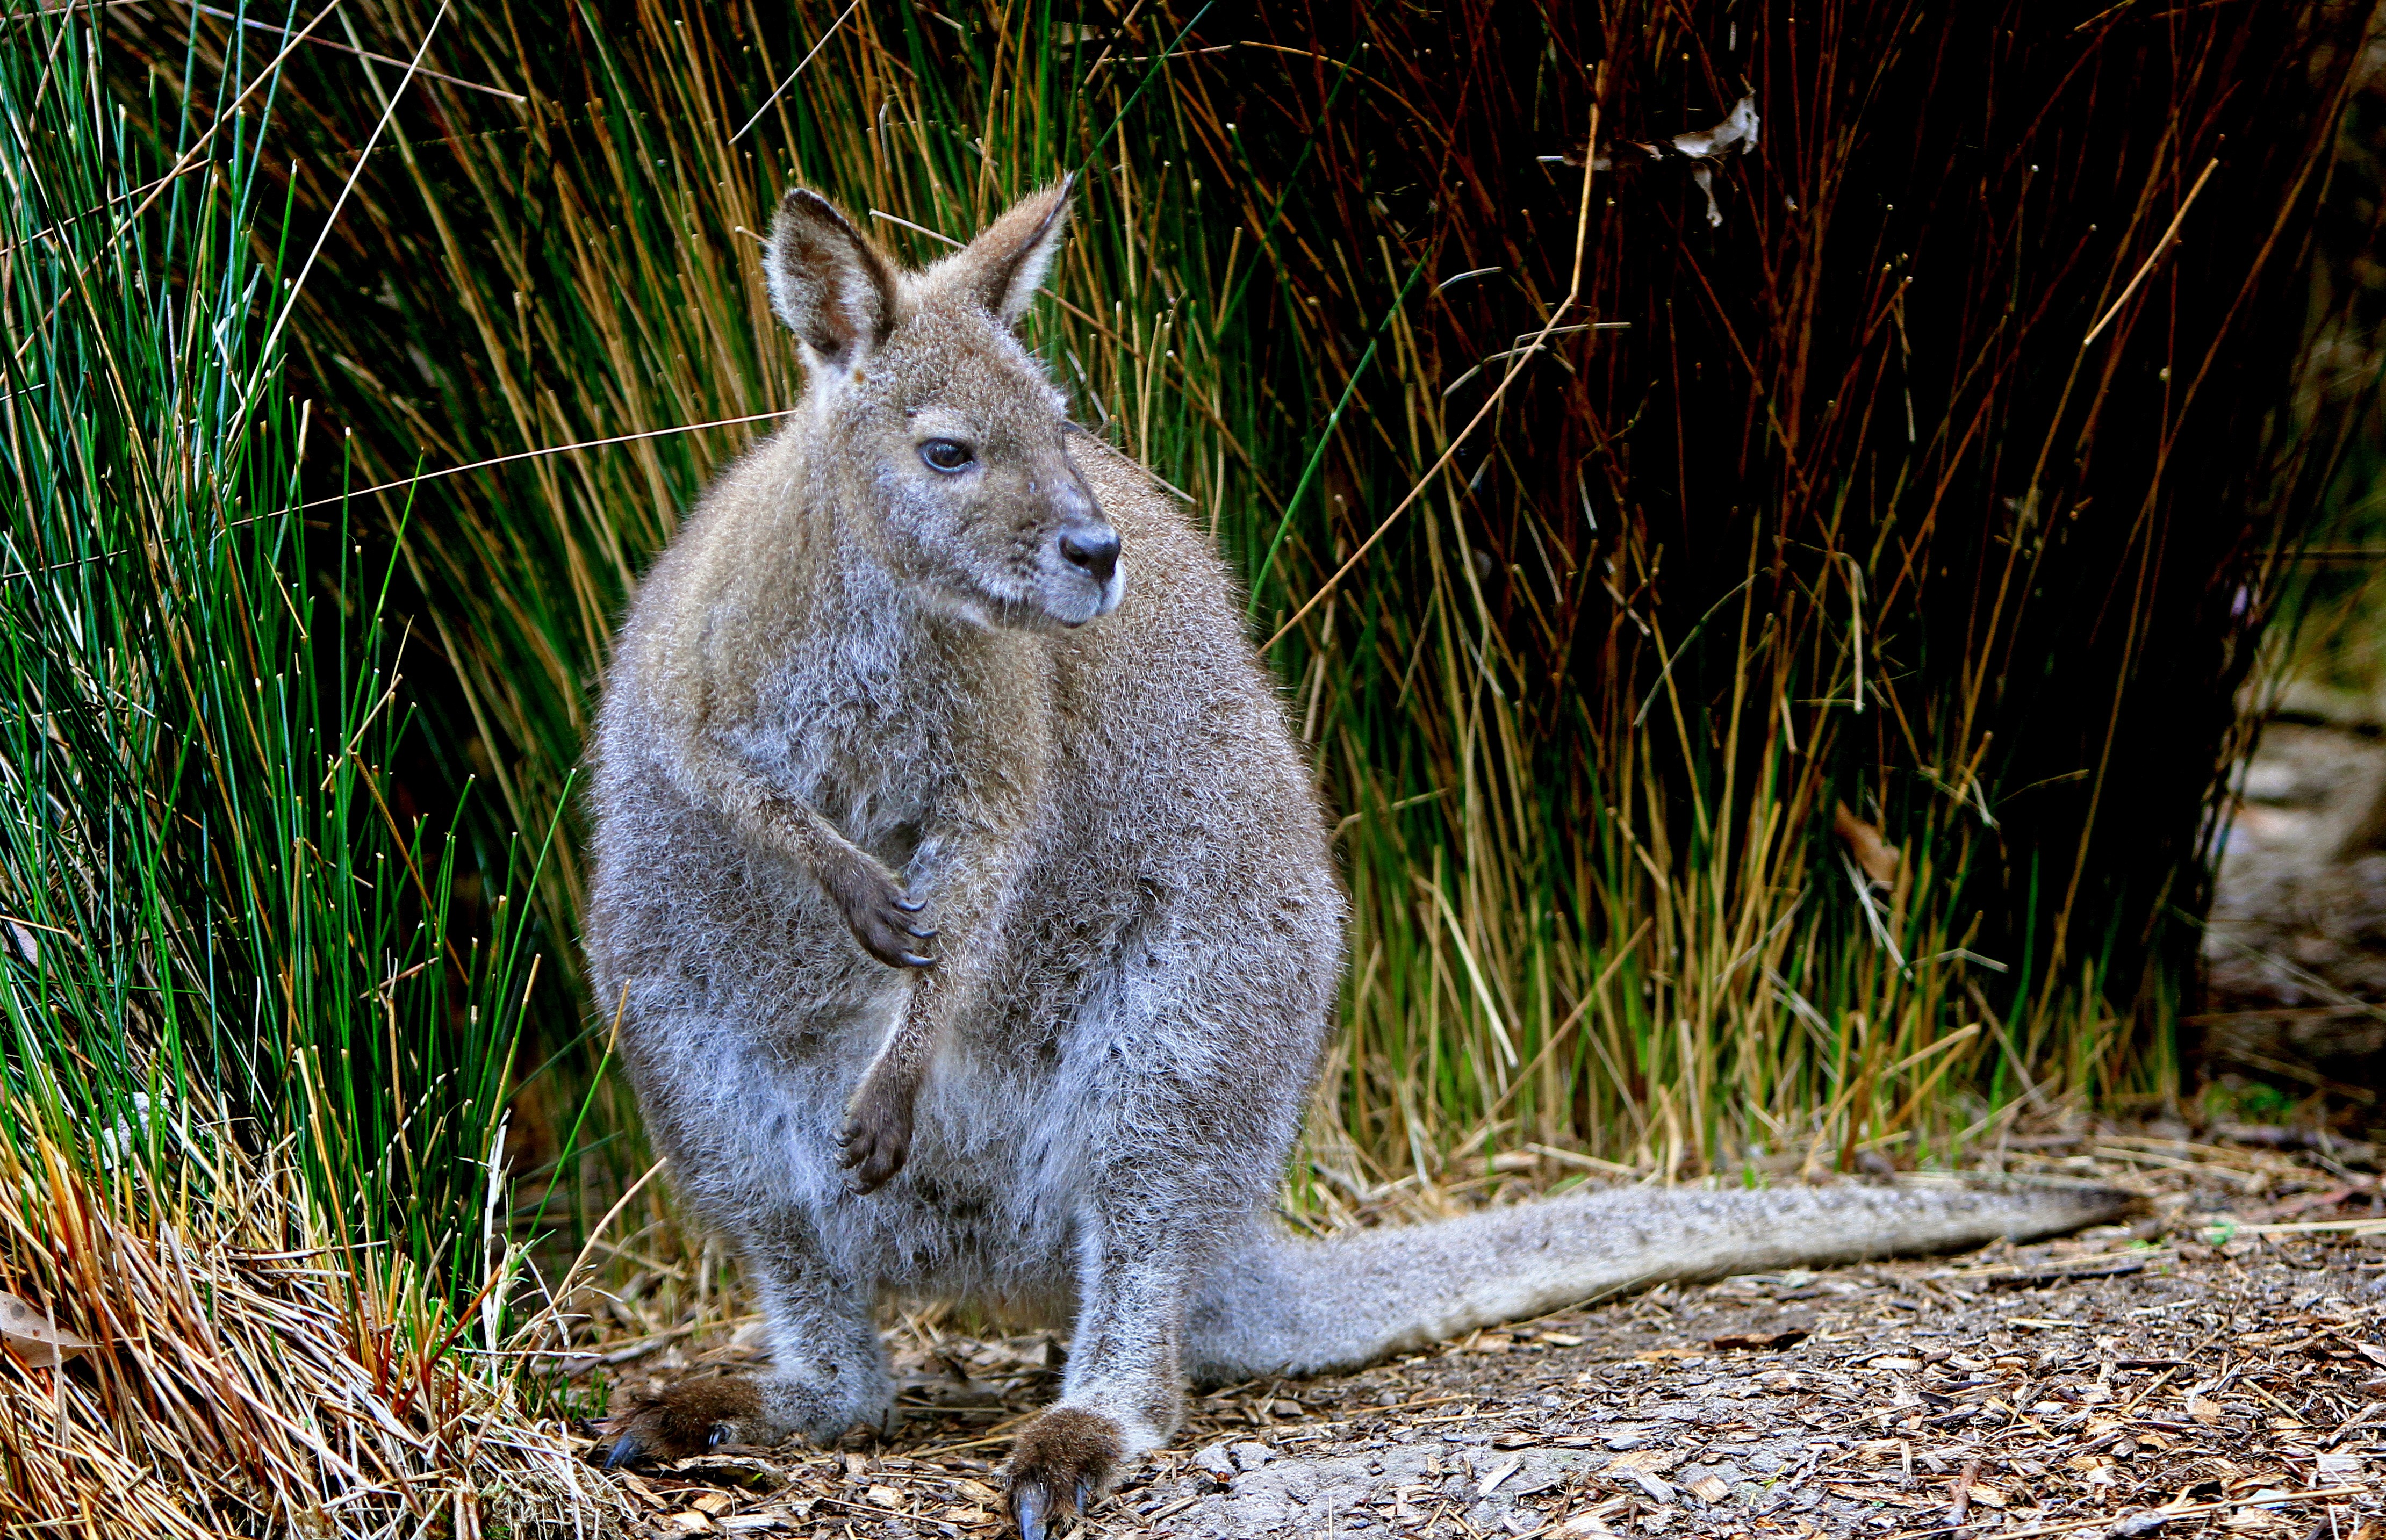
nature, forest, grass, alone, wildlife, standing, green, mammal, fauna, wallaby, australian, grey, background, single, animals, furry, mammals, vertebrate, marsupial, pouch, kangaroos, furs, kit fox, grey fox